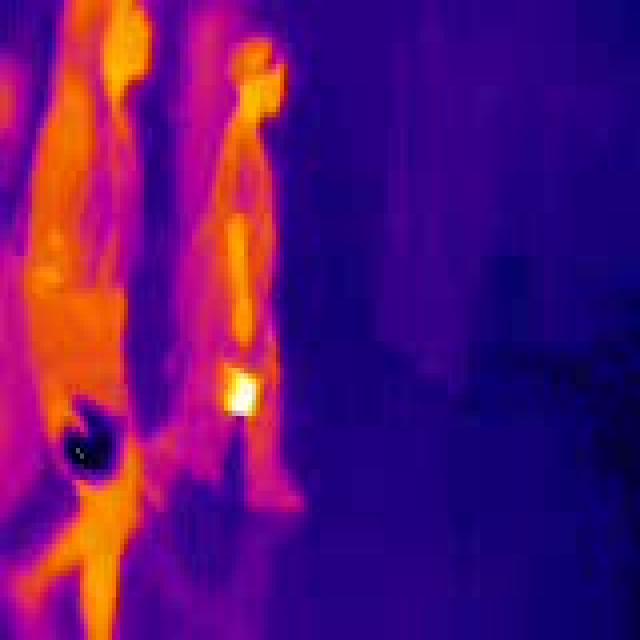
Detected objects:
label: person
label: person